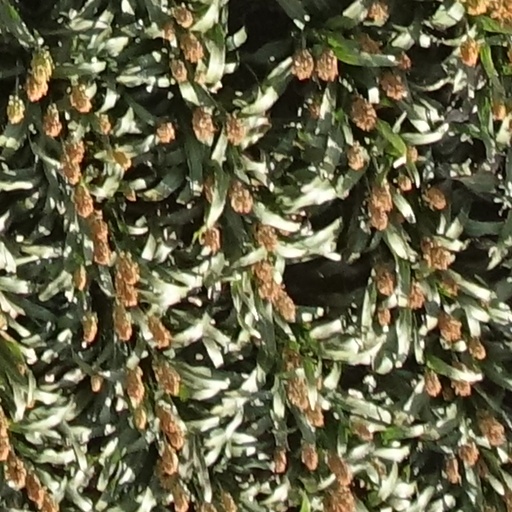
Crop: sorghum